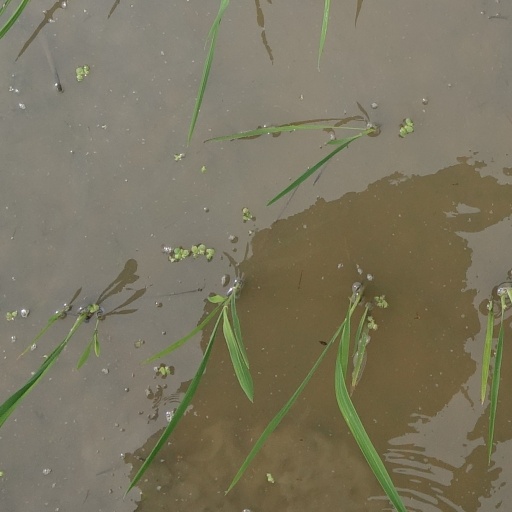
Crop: rice